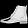
Label: Ankle boot